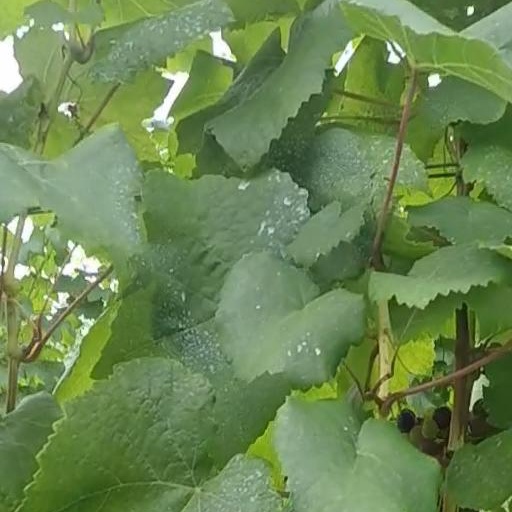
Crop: grape